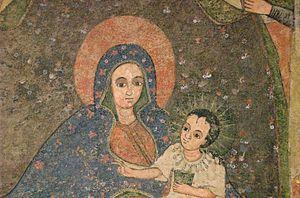
Le musée national d'Éthiopie est un musée situé à Addis-Abeba en Éthiopie, près de la faculté de technologie de l'université de la ville. Le musée est notable par ses fossiles hominidés comme Lucy ou Selam. Il expose l'héritage historique, culturel et archéologique du pays.